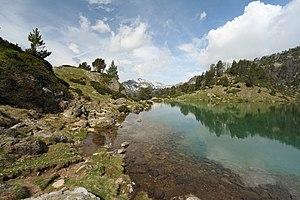
Lac Inférieur de Bastan, Hautes Pyrénées, France
Le lac de Bastan inférieur est un lac pyrénéen français en vallée d'Aure en Haute-Bigorre, situé administrativement dans la commune de Vielle-Aure dans le département des Hautes-Pyrénées en région Occitanie.